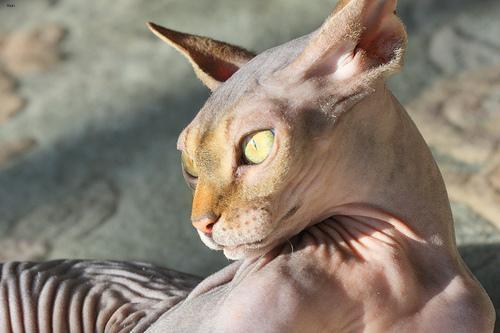
Sphynx